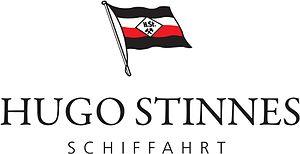
Hugo Stinnes Schiffahrt GmbH est une compagnie maritime qui faisait partie de l’ancien Groupe Hugo Stinnes GmbH.